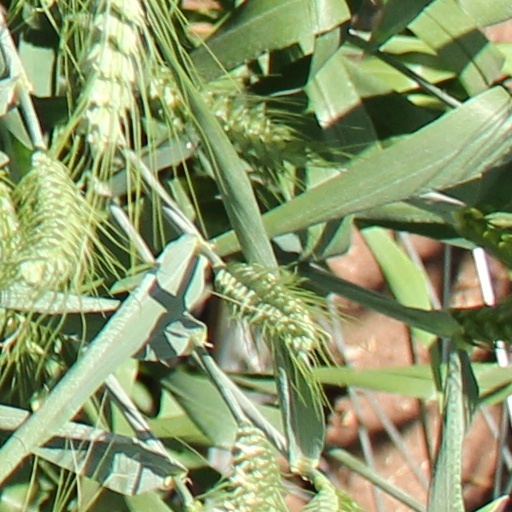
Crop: wheat